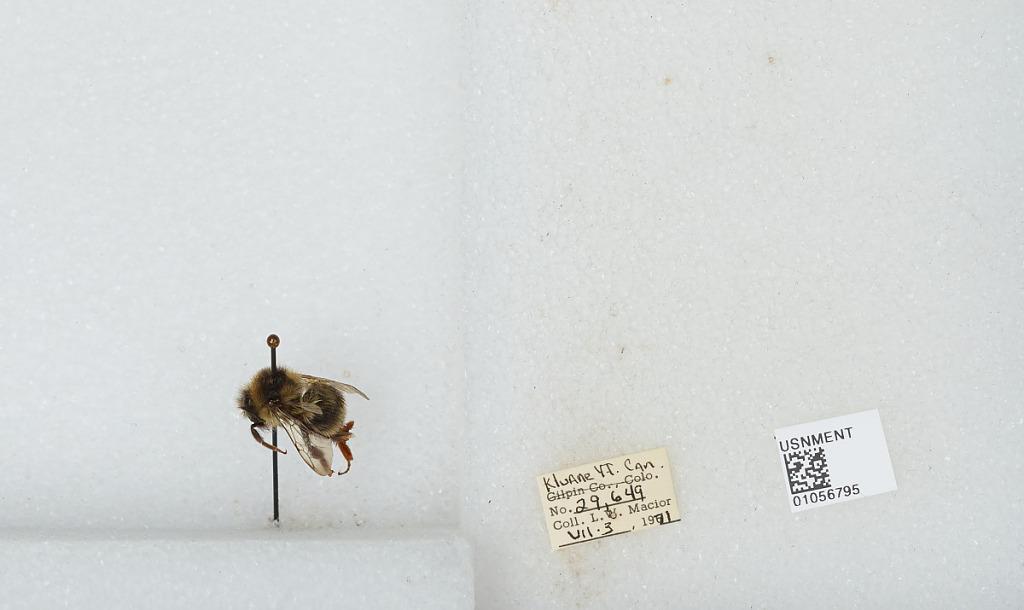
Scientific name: Bombus bifarius nearcticus
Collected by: L. Macior
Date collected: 1971-7-3
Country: Canada
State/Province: Yukon Territory
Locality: Kluane
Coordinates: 60.75, -139.5